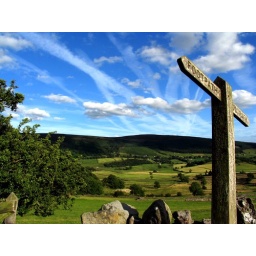
heading home under a man-made sky